Place Carnot

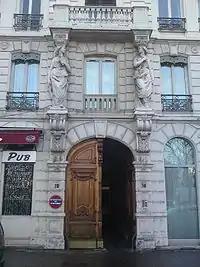
Sculpture by J. Brunel, 16 Place Carnot

The square has an area of 11,000 square meters, and consists mainly of plane trees, with cypresses and holly oaks on the Southern side.